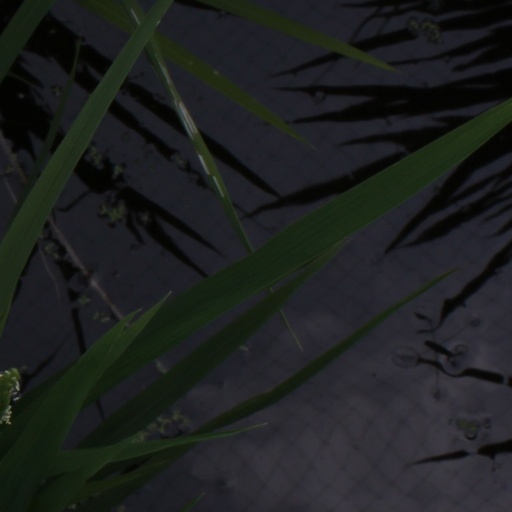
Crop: rice